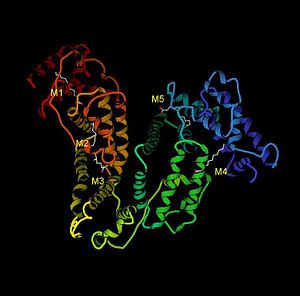
Albumin
Albumin
Albumin er det vigtigste frie protein i blodet. Det er af afgørende betydning for det kolloid-osmotiske tryk. Ved albuminmangel er der tendens til væskeophobning i vævene.